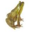
Label: frog